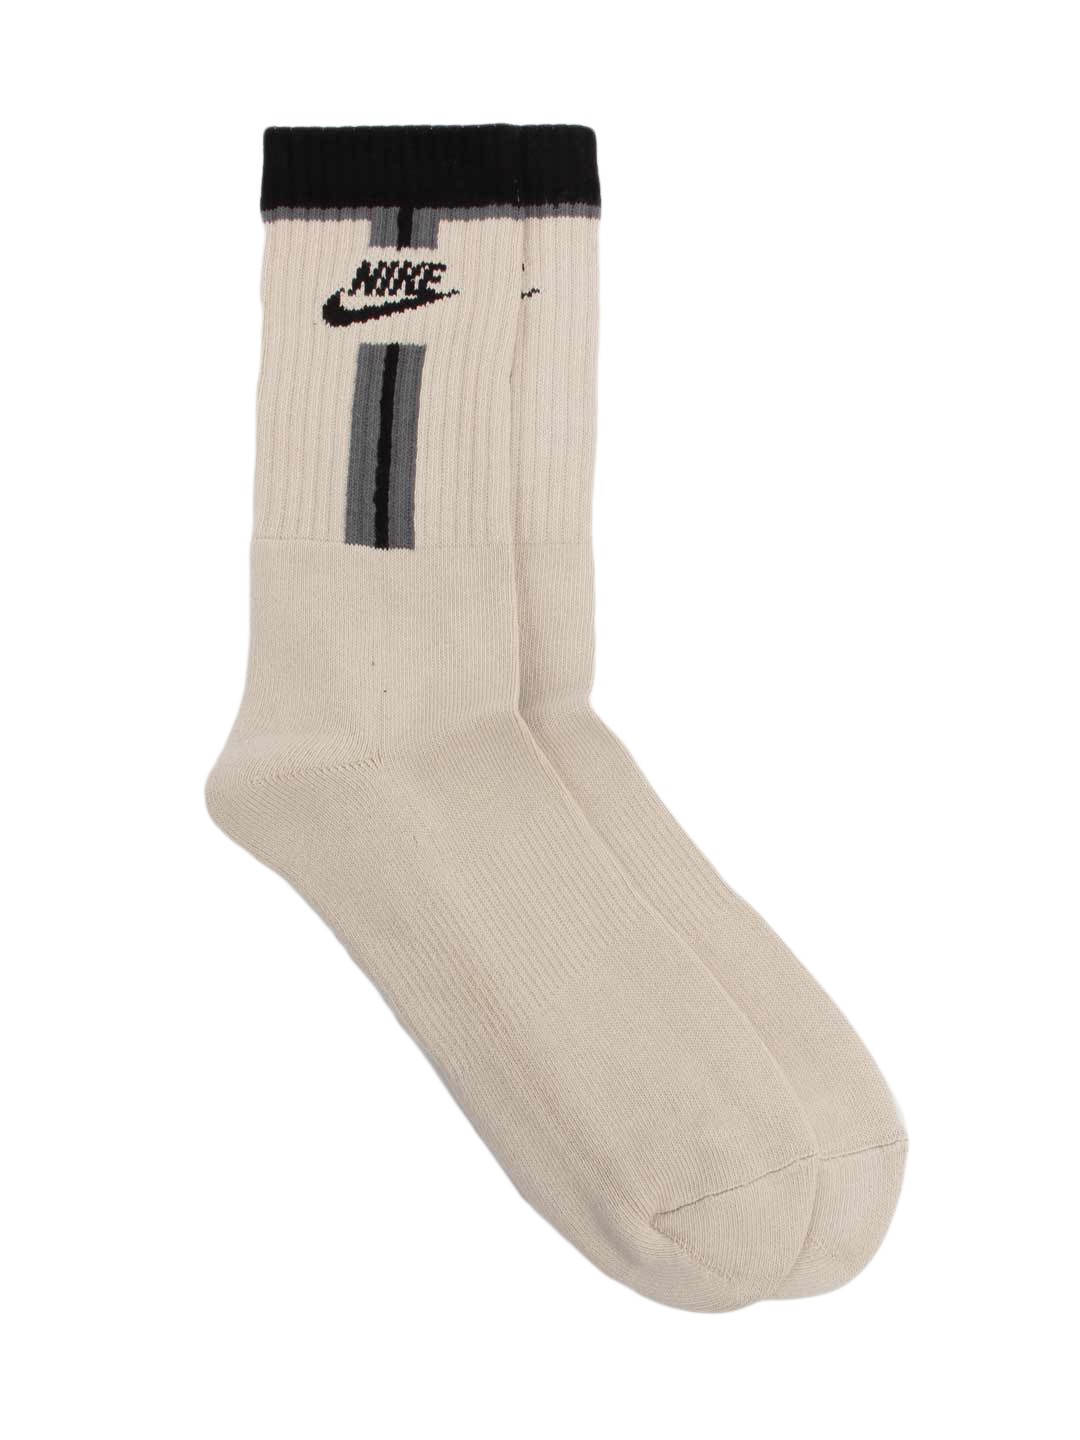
Nike Unisex Beige Socks
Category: Accessories / Socks / Socks
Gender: Unisex
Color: Beige
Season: Summer 2011
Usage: Sports